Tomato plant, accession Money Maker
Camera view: tilt-top (135 deg); turntable rotation: 60 degrees
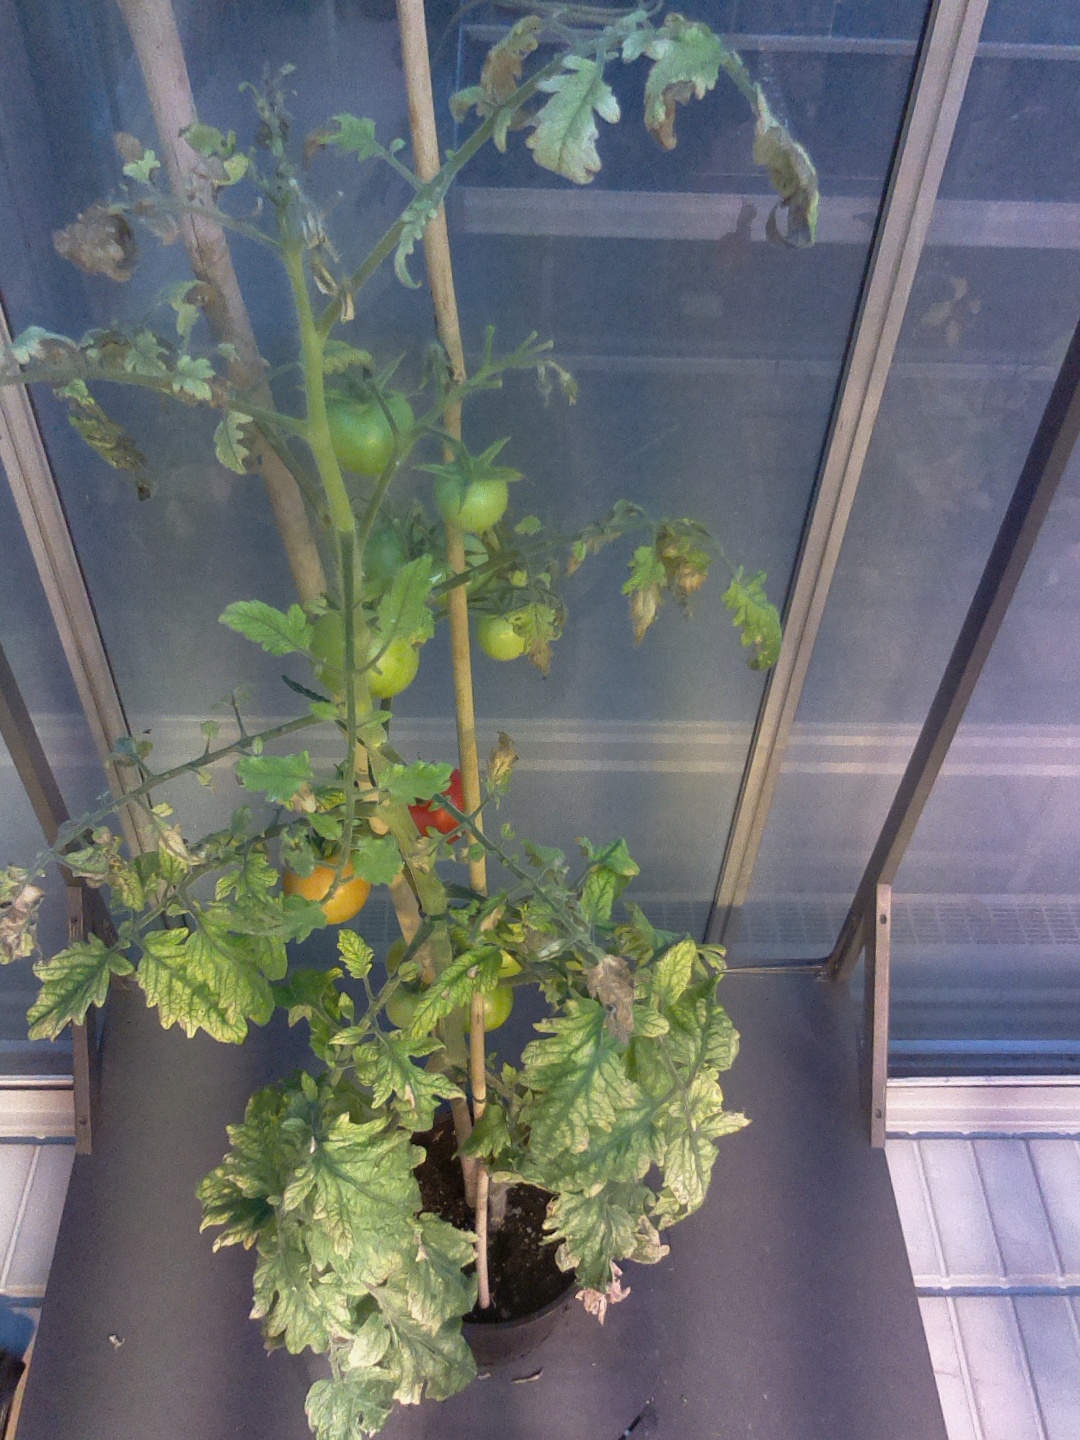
BBCH growth stage 81: 10%-20% of fruits show typical fully ripe color